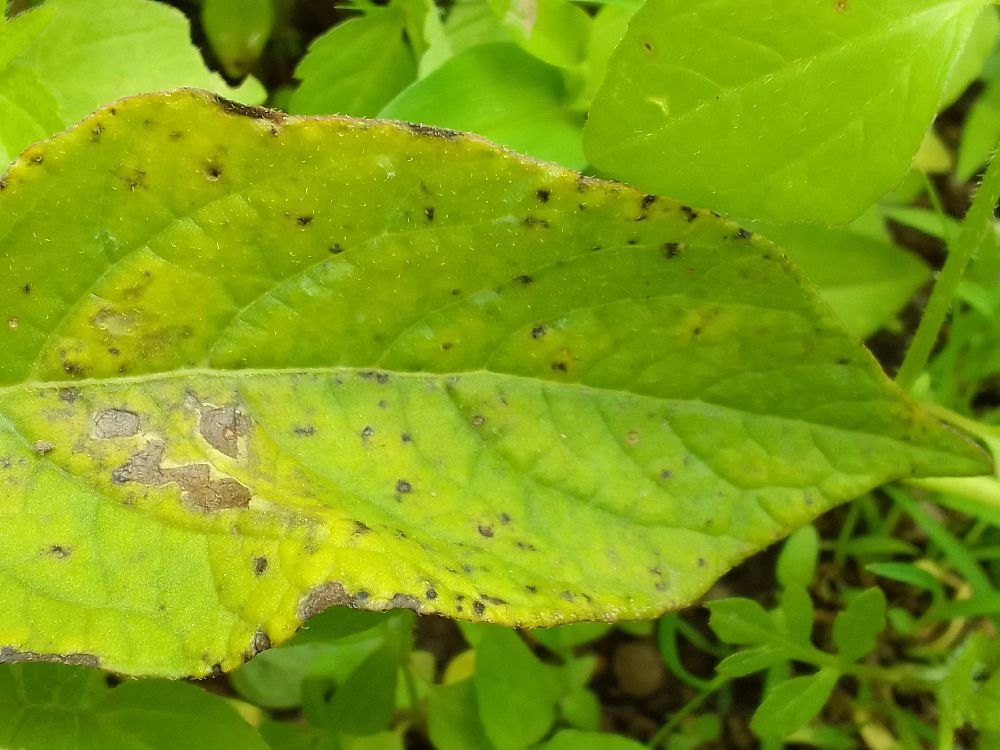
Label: Early blight